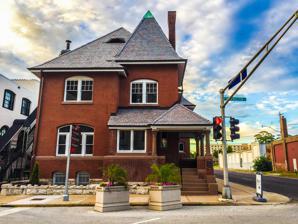
Building: Dr. George Ashe Bronson House
Country: United States of America
Year built: 1885
Historic house in Missouri, United States United States historic place Dr. George Ashe Bronson House U.S. National Register of Historic Places Location 3201 Washington Ave., St. Louis, Missouri Coordinates 38°38′15″N 90°13′30″W / 38.637630°N 90.225036°W / 38.637630; -90.225036 Built 1885 Architect Peabody & Stearns and Pierce P. Furber Architectural style Late Victorian NRHP reference No. 15000305 Added to NRHP June 2, 2015 Dr. Bronson's house in 1886 The Dr. George Ashe Bronson House is a 136-year-old historic house on Washington Ave in St. Louis, Missouri . It was built in 1885 for prominent local dentist Dr. George Ashe Bronson as both an office and a residence for him and his widowed mother. Bronson lived in the house until his death in 1932. The home was listed on the National Register of Historic Places in 2015. Description The house is a brick home in the style of the Late Victorian era with design elements from other styles popular at the time of its construction. It stands at two-and-one-half stories tall and sits at the corner of Washington Avenue and Compton Avenue. The first floor contains seven primary rooms. History The home was built by the Boston architectural firm Peabody & Stearns and St. Louis developers Pierce P. Furber in 1885, after the death of Dr. Bronson, the home was transferred to a trust until its purchase by a developer in 2014. George Ashe Bronson Bronson was a prominent local dentist. He practiced dentistry from the home and had two patents related to dentistry. Bronson was an avid gardener and in 1908 created a Japanese garden on the premises of the home dubbed "The Oasis". The design of the gardens came from Shiro Miyake, a dental student at nearby Washington University . Miyake came to America with the Japanese exhibit to the 1904 World's Fair and for a time was Dr. Bronson's houseman . The gardens were used by patients as a distraction from painful dental procedures. He never married and at the age of 70 Bronson died suddenly of a heart attack in October 1932. Renovation In 2014 the building was purchased by Acree-Kelley LLC. In 2016 the building was renovated for use as commercial offices by Hicor Group. In 2017 the renovation work won the "Most Enhanced Award" from the Landmarks Association of St. Louis. References